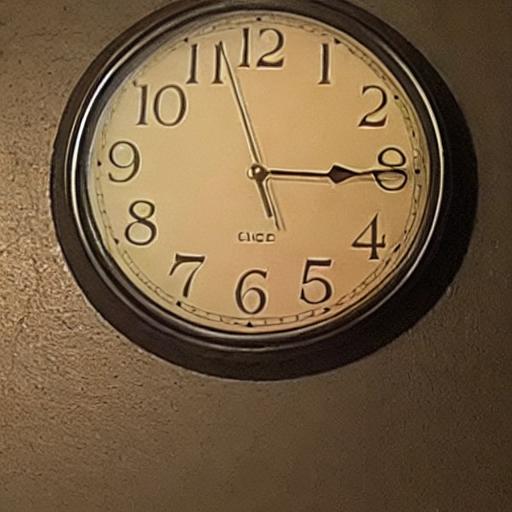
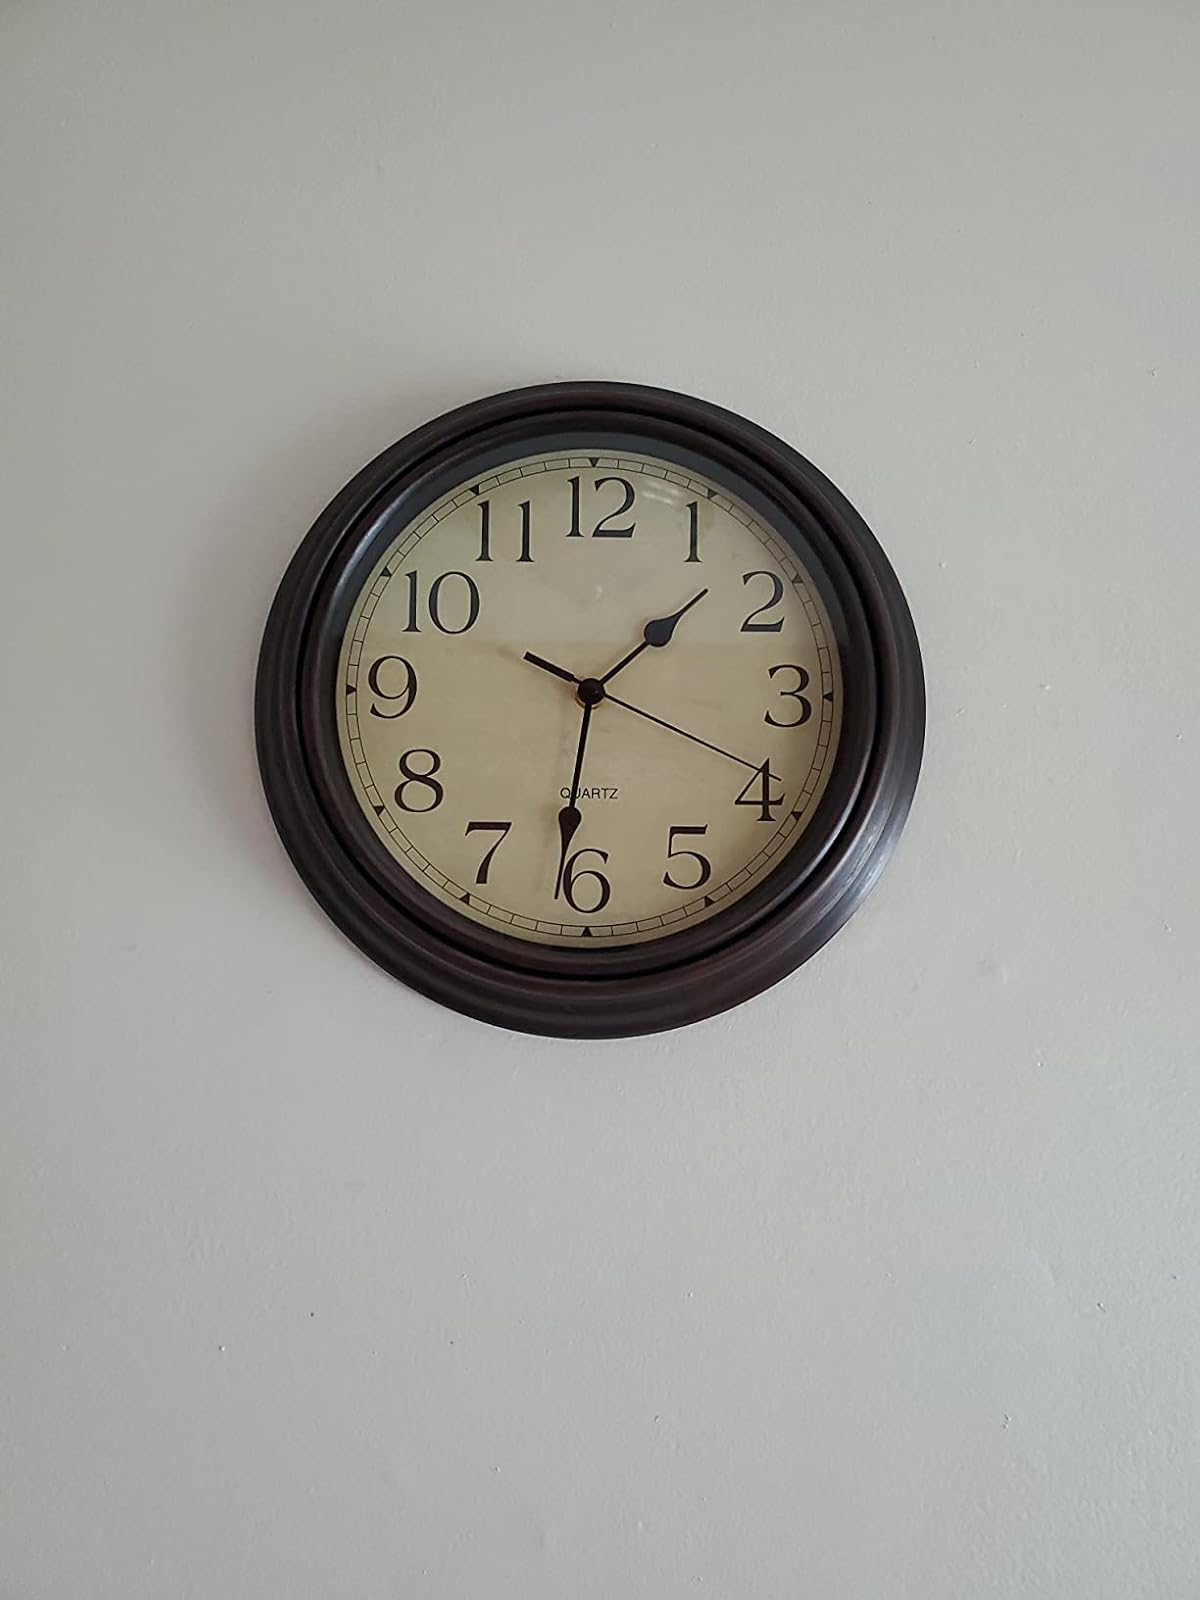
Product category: clock
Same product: no